Salmon Mountains

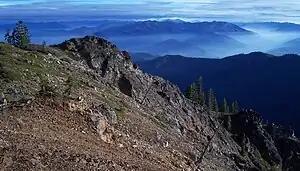
View from Salmon Mountains, as a wildfire burns below in the Salmon River Canyon.

The Salmon Mountains are a sub-mountain range within the Klamath Mountains system. The Klamath system are of the Pacific Coast Ranges series of mountain range systems that stretch along the West Coast of North America.